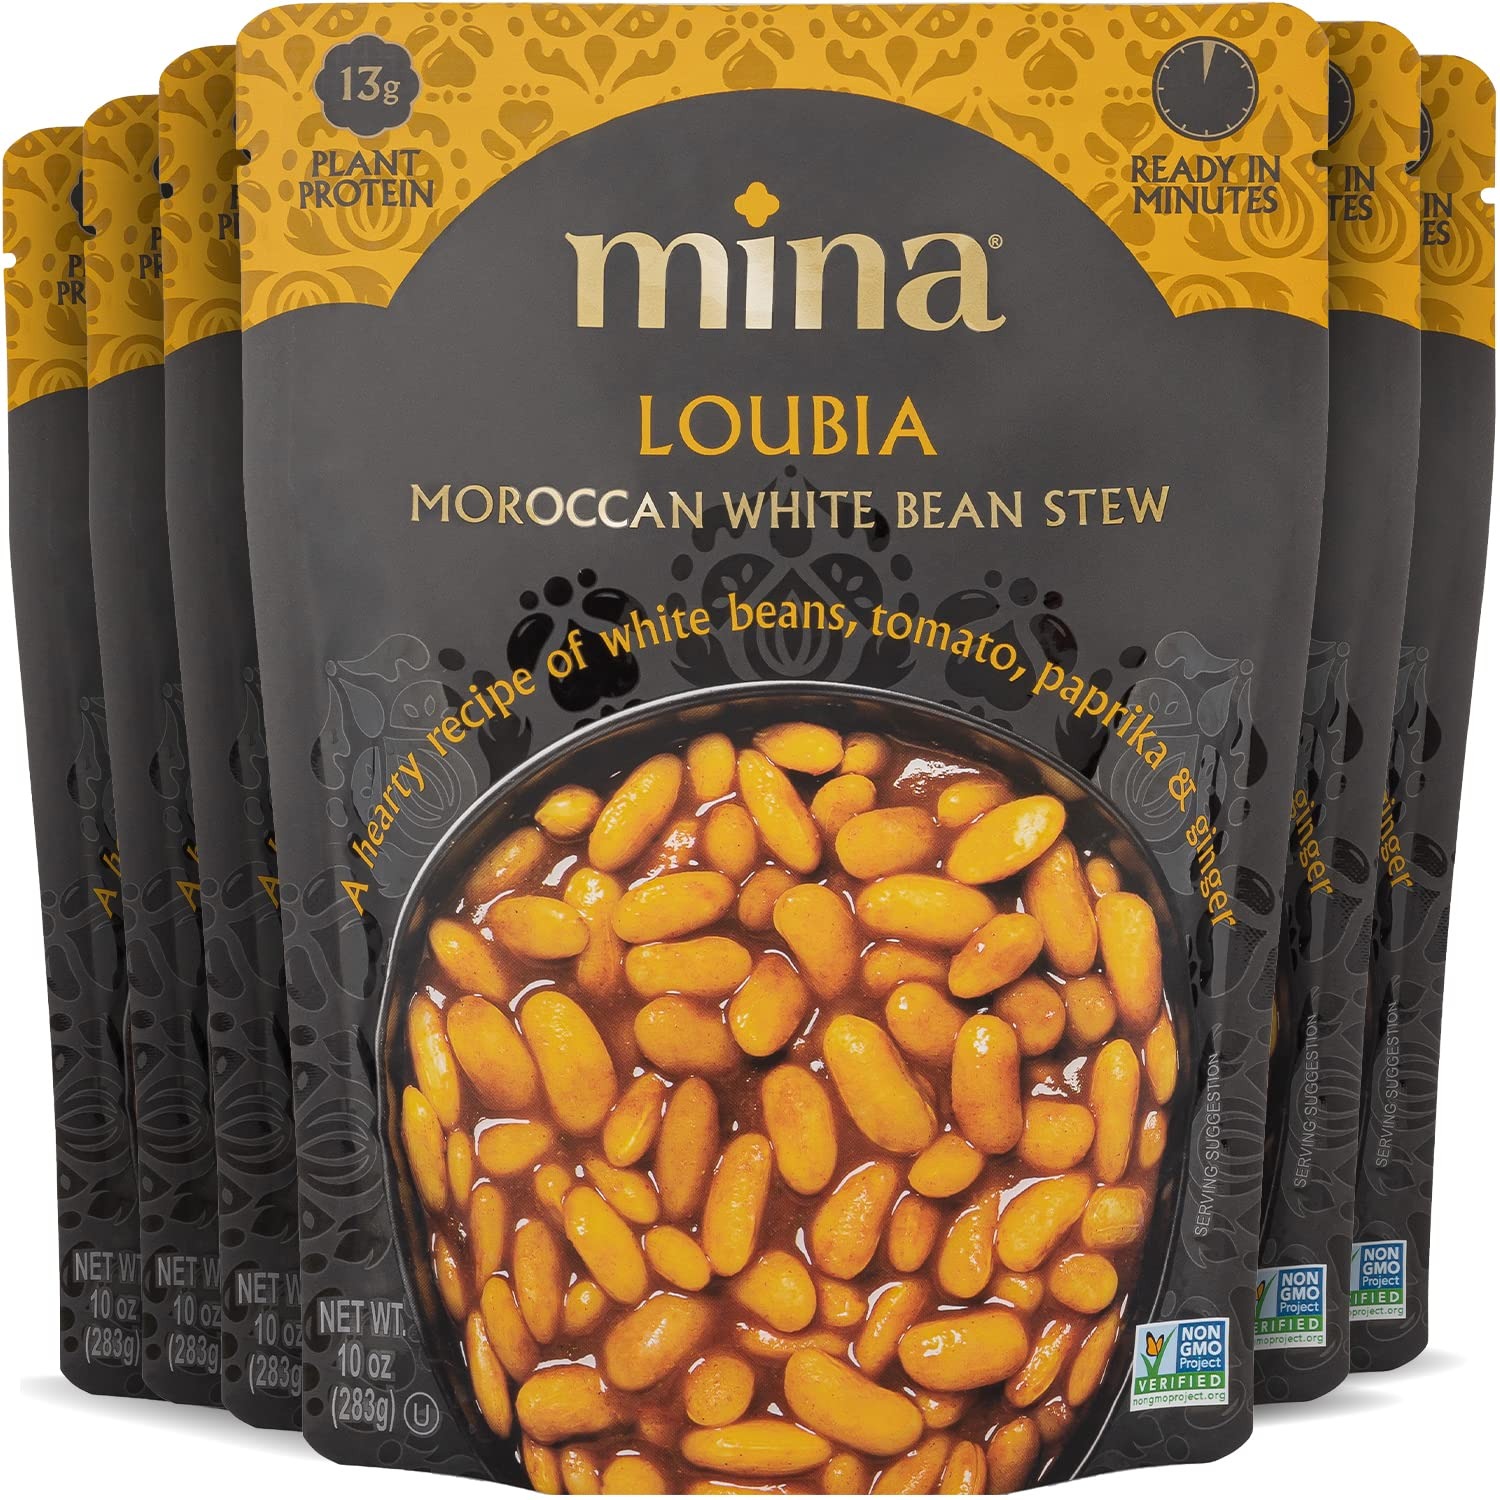
Item Name: Mina Moroccan White Beans, Cannellini Beans, 10 oz (Pack of 6) Ready to Eat, Plant Protein, Vegan, Non-GMO, Gluten Free Healthy Food, Microwave Meals Ready to Eat, Packaged Meals & Side Dishes, Kosher
Bullet Point 1: Convenient & Delicious: Mina Moroccan White Beans are the perfect microwave meals for a quick, healthy food option. These ready-to-eat meals feature cannellini beans slow-simmered with traditional Moroccan seasonings, delivering a burst of flavor in every bite.
Bullet Point 2: High Plant Protein: Packed with 100% plant-based protein, these vegan white beans offer a nutritious and satisfying meal. Each 10 oz pack is ideal for those seeking healthy, protein-rich instant meals without compromising on taste.
Bullet Point 3: Diet-Friendly: These gluten-free, non-GMO, and low sodium foods cater to various dietary needs. Mina Moroccan White Beans make an excellent choice for gluten-sensitive individuals and those following a vegan lifestyle.
Bullet Point 4: Versatile & Easy: Enjoy these white beans as a main dish, side, or snack. Simply heat and eat for a quick meal on the go, or pair with rice, bread, or in soups for a wholesome, ready-to-eat meal that's both delicious and convenient.
Bullet Point 5: Healthy & Wholesome: Mina vegan cannellini beans are not only tasty but also a source of vegan protein and plant food goodness. Free from added sugars and BPA, these beans are a nutritious addition to your pantry, perfect for instant food options that support a healthy lifestyle.
Value: nan
Unit: None

Price: 40.62